Son jarocho

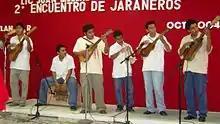
Son jarocho group

The genre combines elements from indigenous (primarily Huastecan), Baroque music from Southern Spain (fandango) and the Western African music of slaves taken to the Caribbean; reflecting the population which evolved in the region from Spanish colonial times. It is closely related to several other genres in meter which appeared throughout Hispanic America from the 17th to the 19th century; such as the Cuban son, the Venezuelan and Colombian joropo and the Chilean cueca.